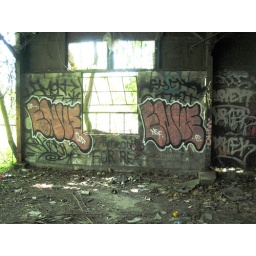
My boy tron shit in the sink